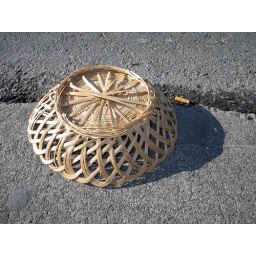
basket in the street